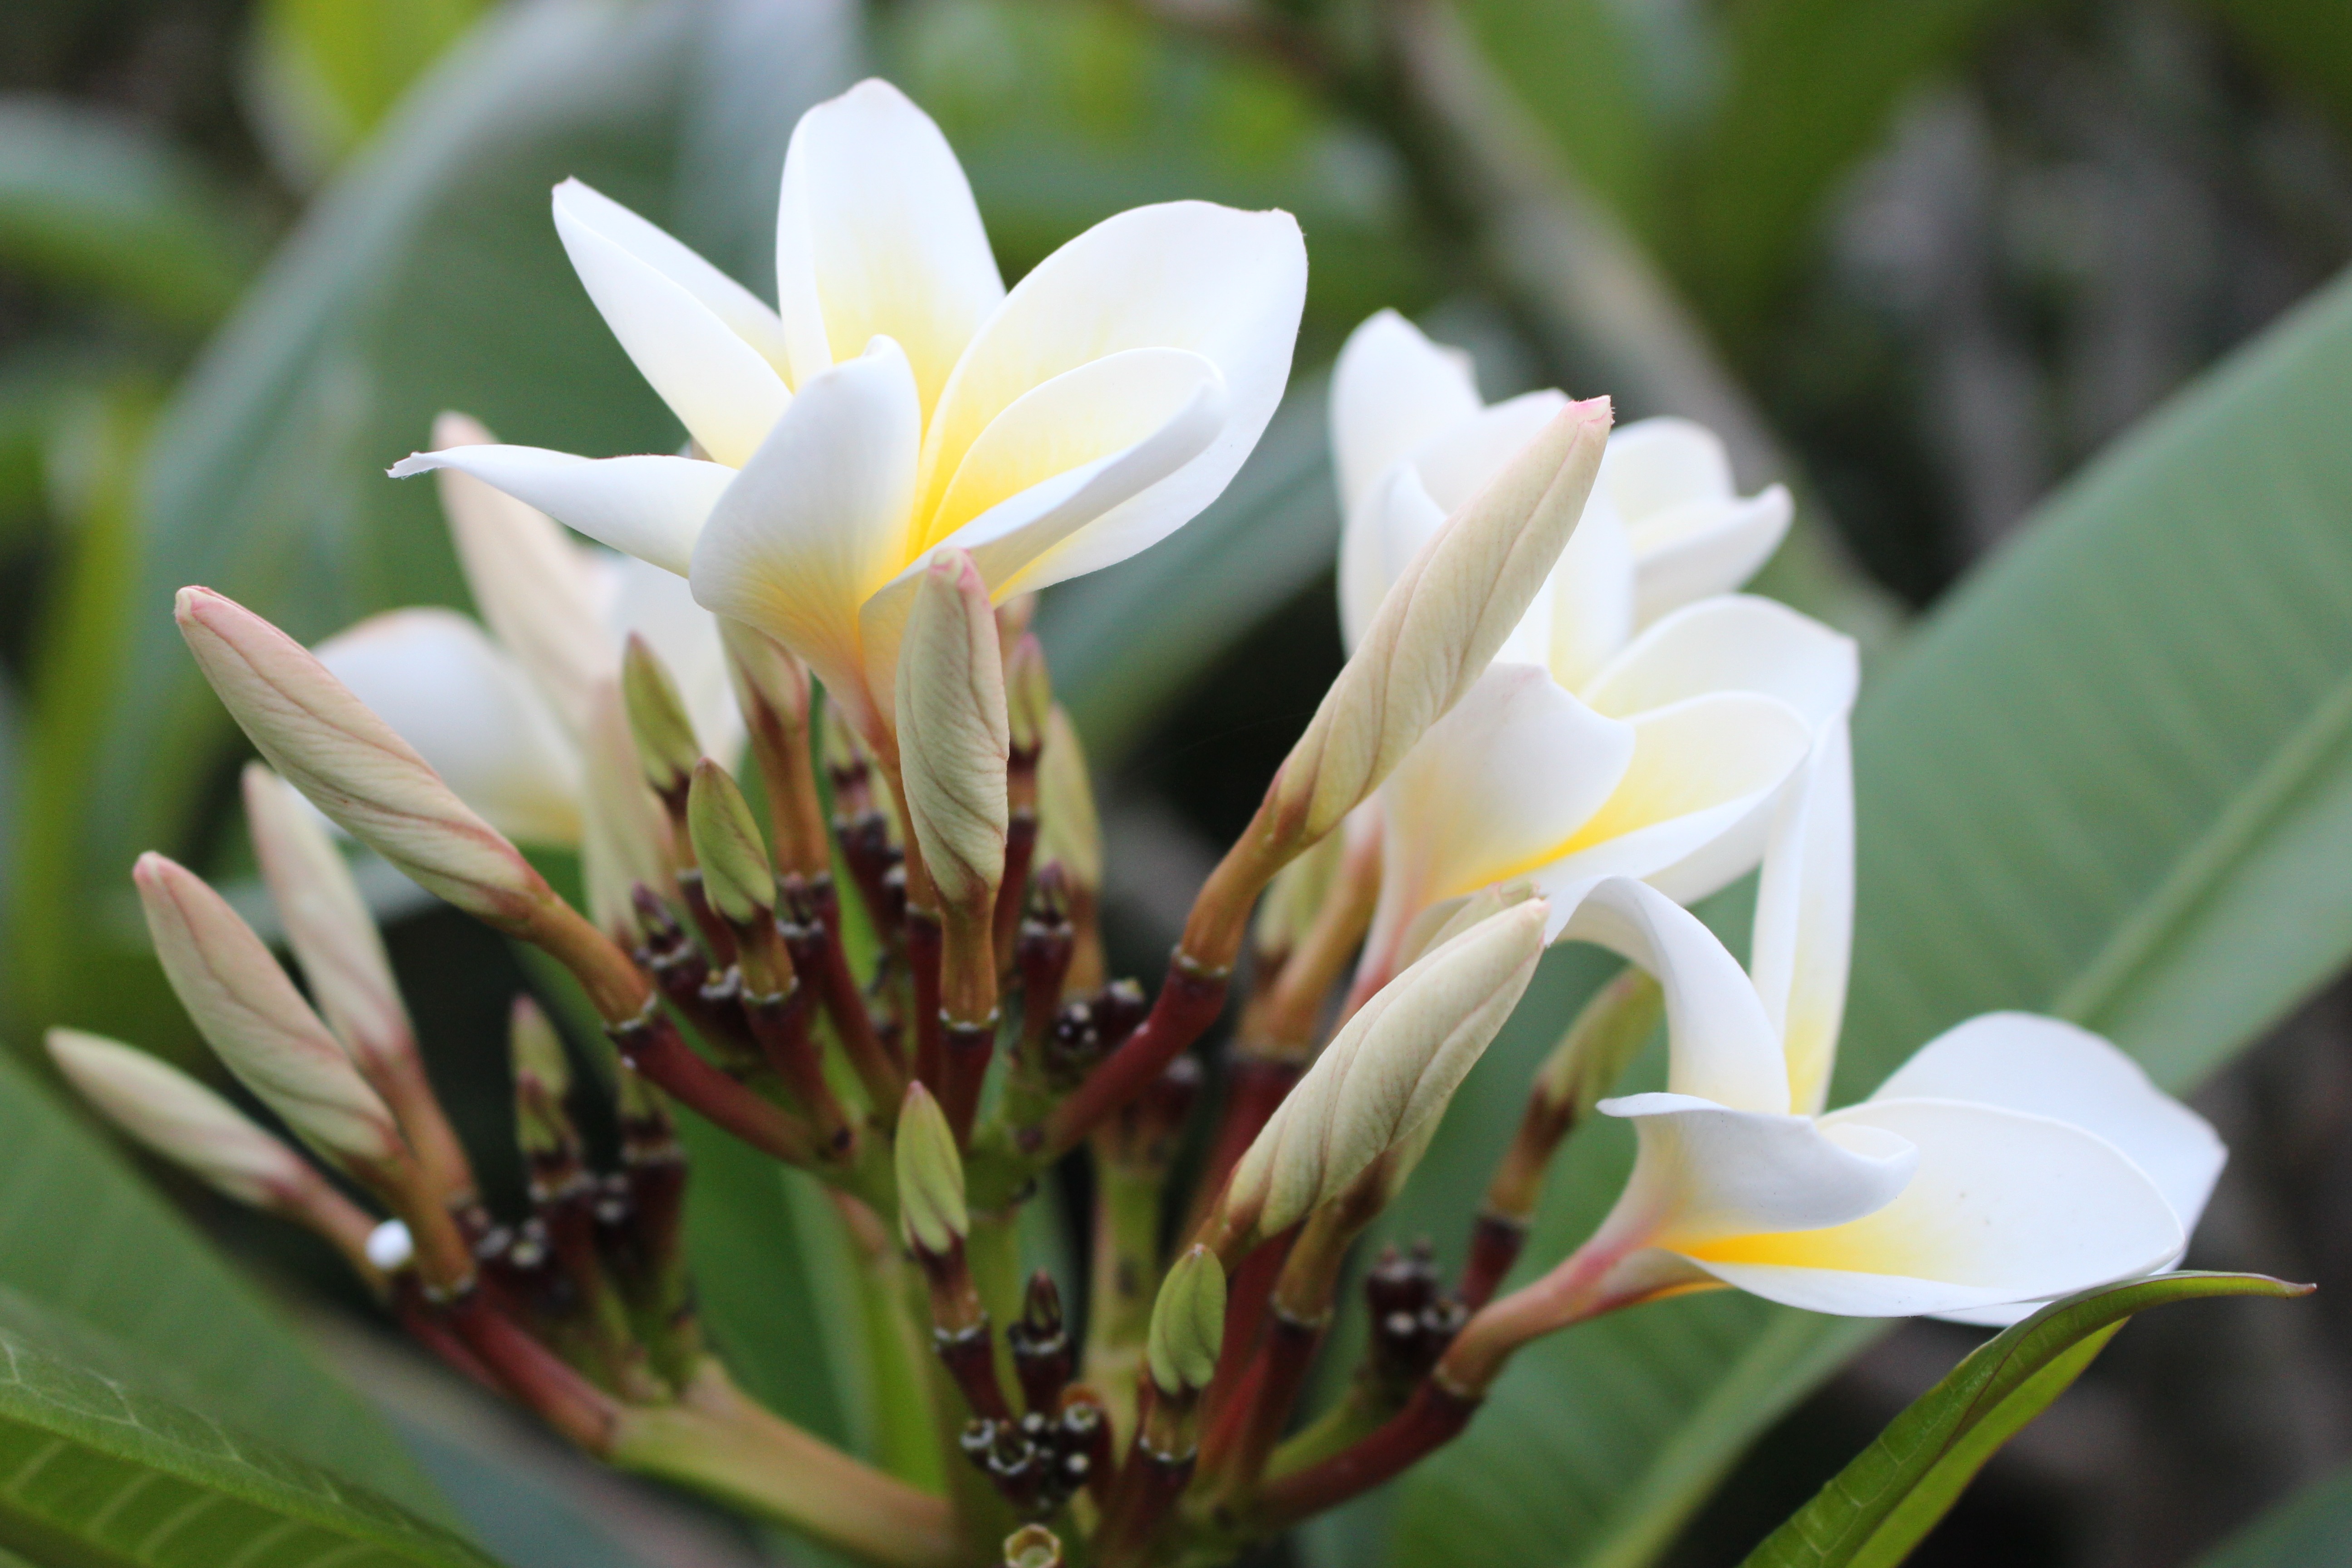
tree, nature, blossom, plant, white, flower, bloom, tropical, natural, botany, yellow, garden, flora, white flower, plants, yellow flower, wildflower, flowers, plumeria, macro photography, frangipani, flowering plant, land plant